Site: brandenburg
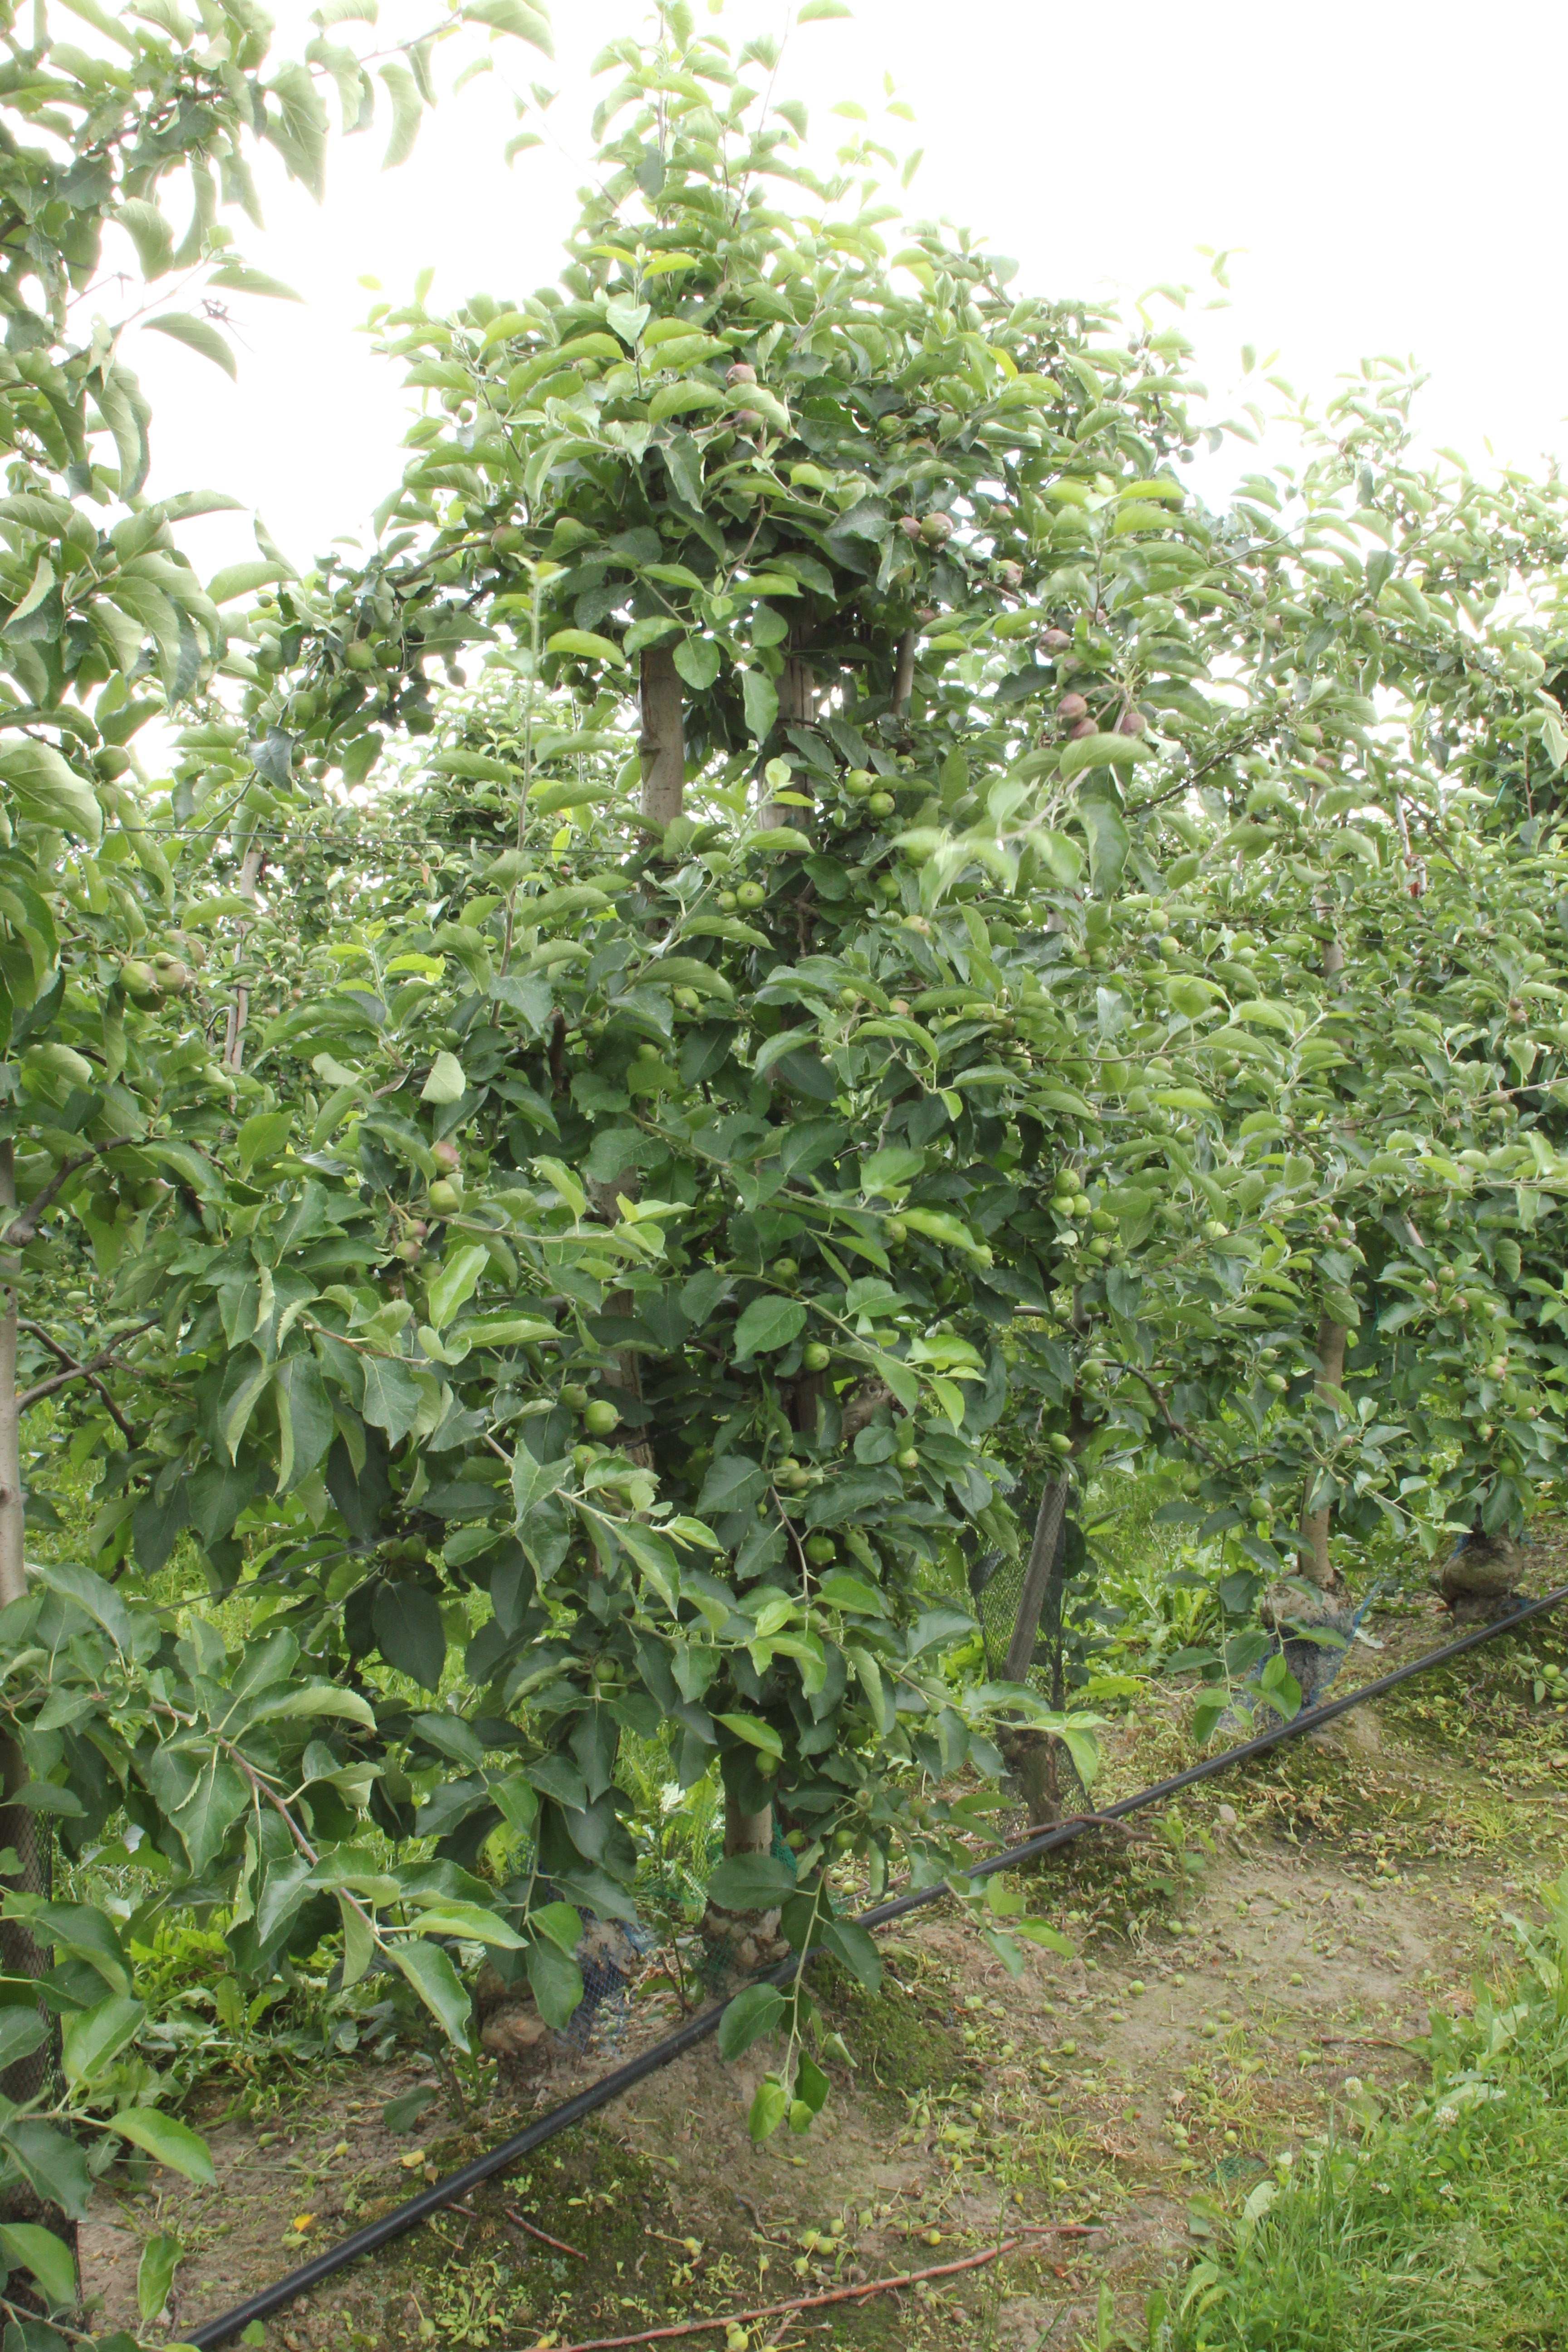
Growth stage (BBCH 73): Development of fruit